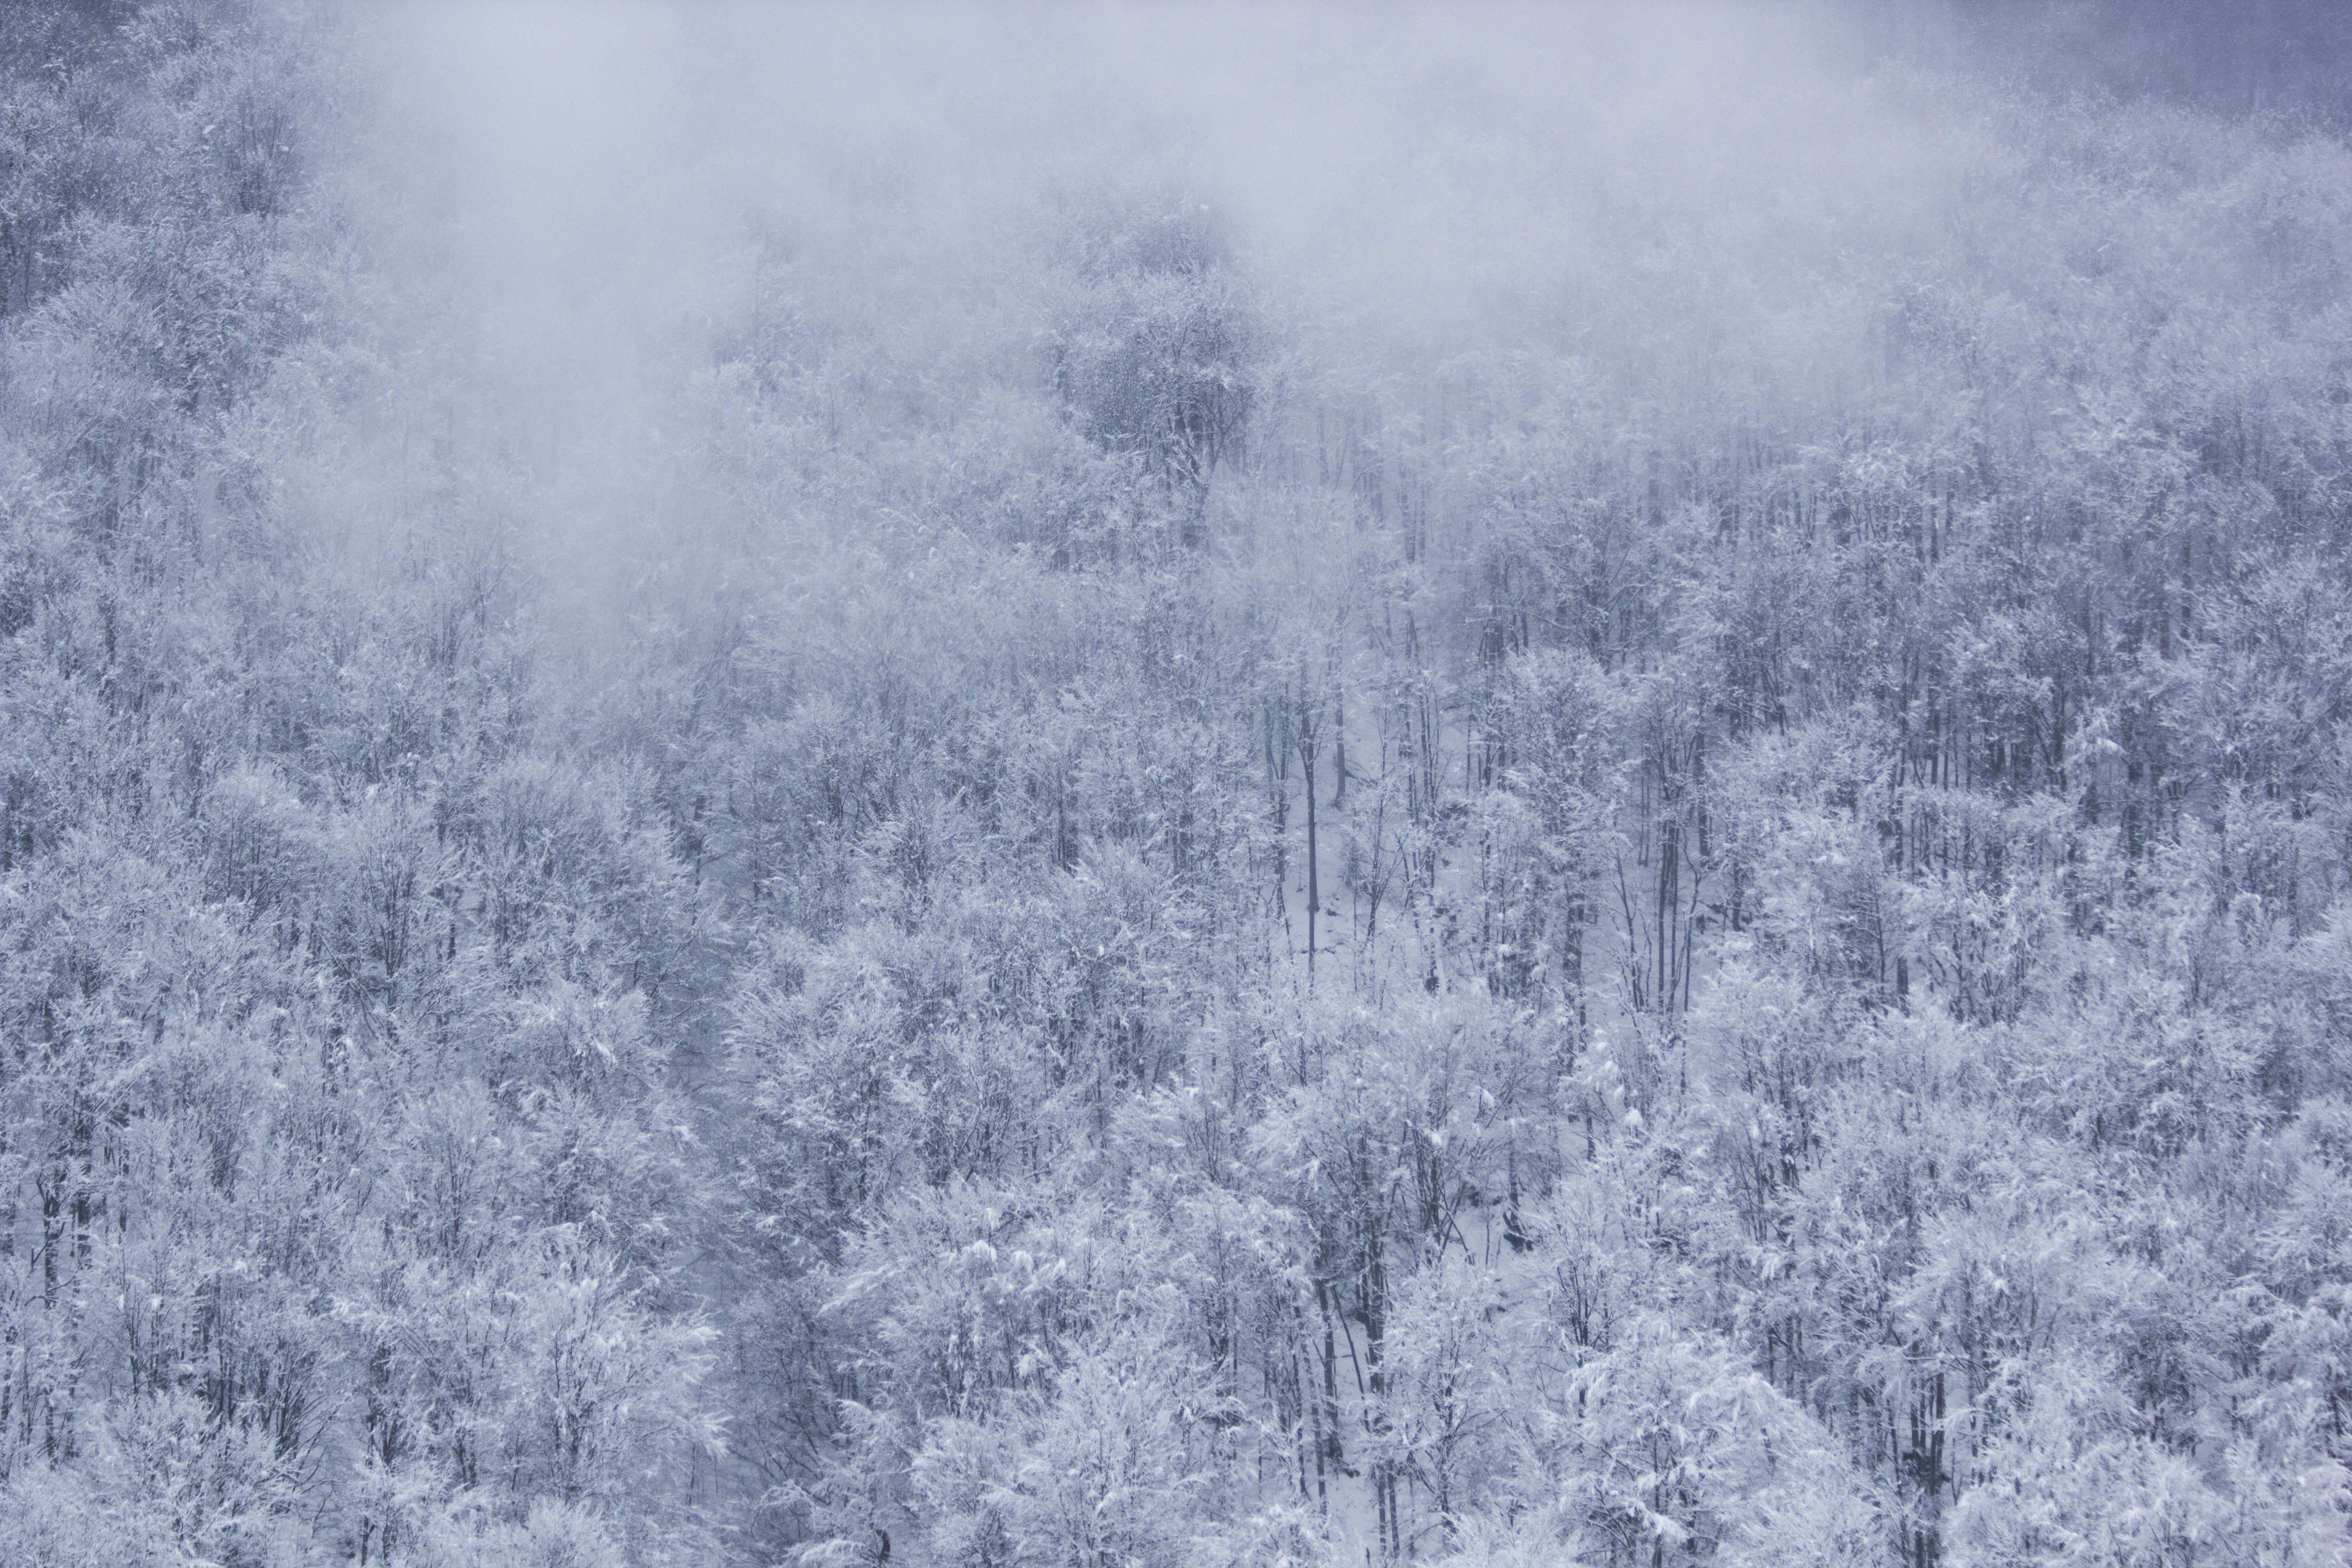
tree, nature, forest, branch, snow, cold, winter, fog, frost, weather, season, trees, woods, blizzard, freezing, atmospheric phenomenon, geological phenomenon, winter storm, rain and snow mixed